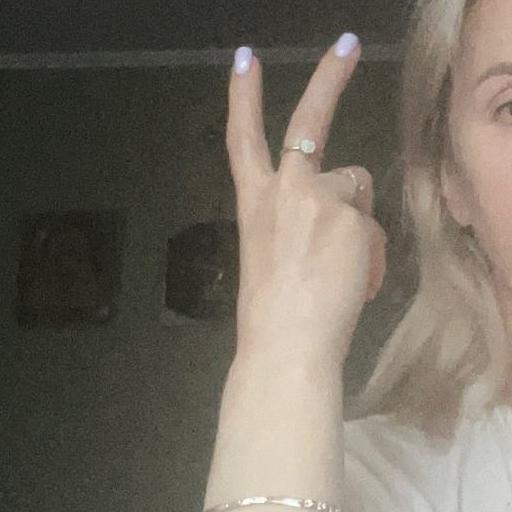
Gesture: peace_inverted